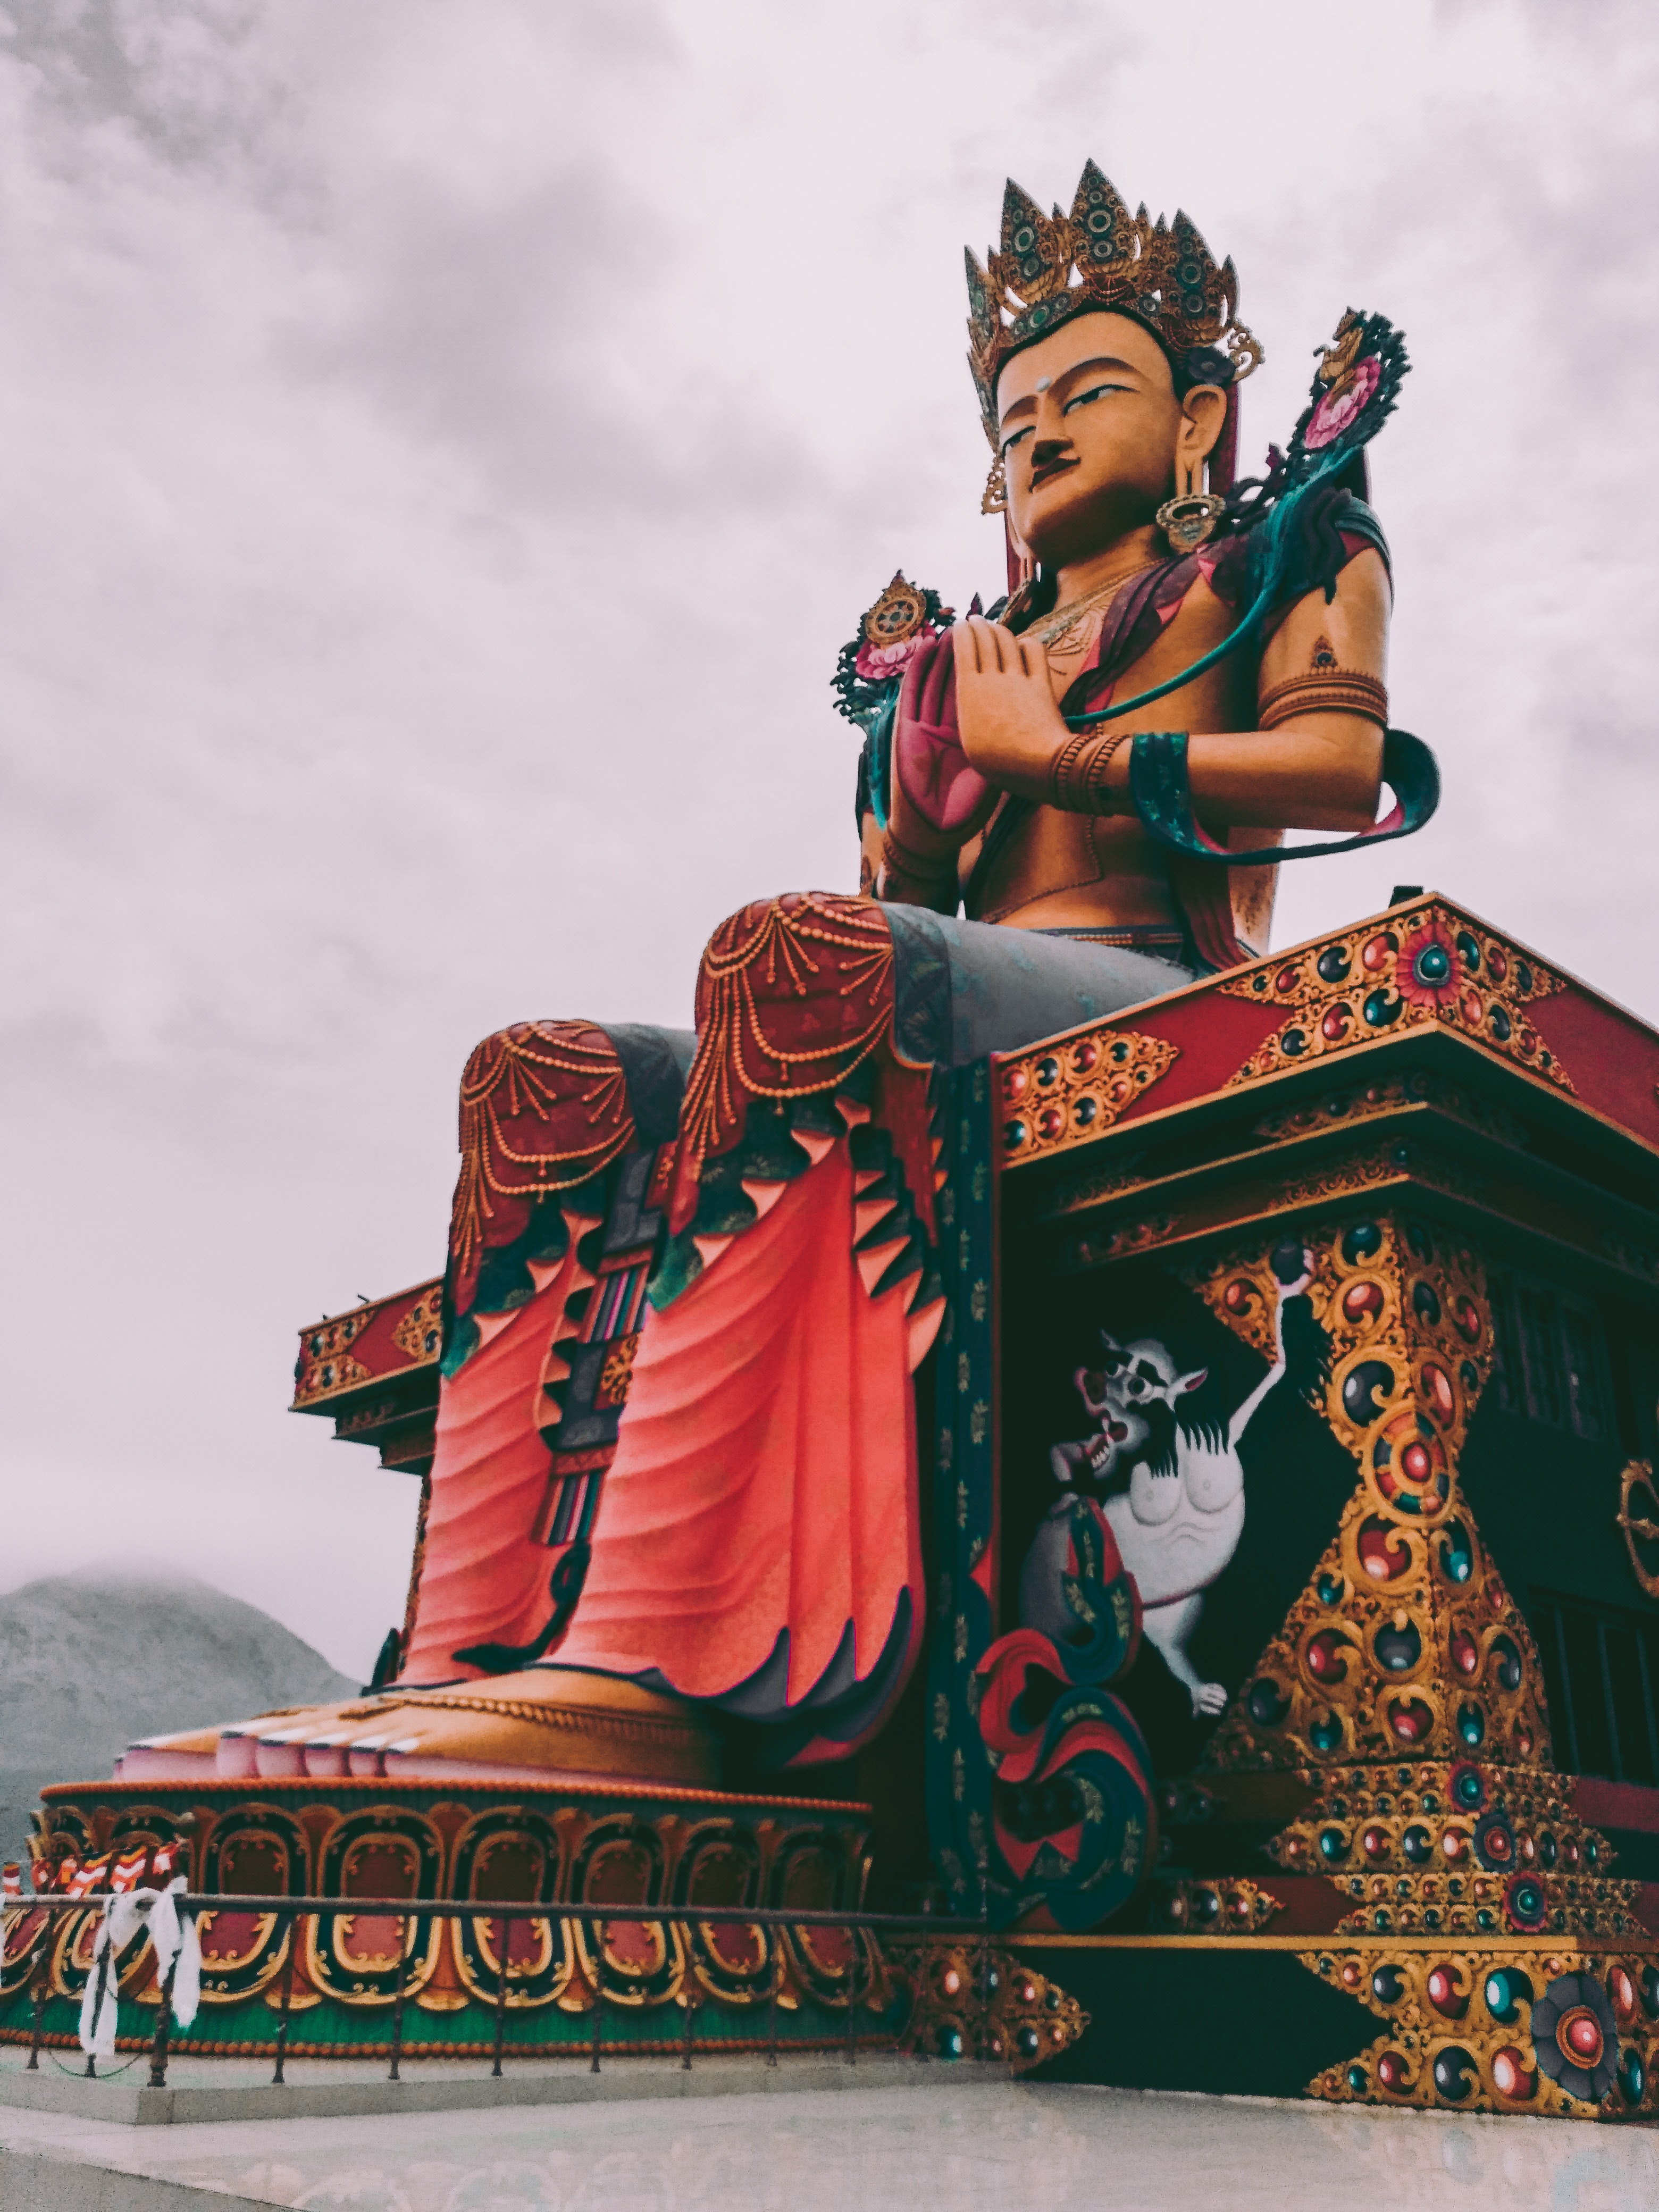
landmark, statue, mythology, architecture, hindu temple, art, temple, stock photography, tourist attraction, sculpture, fictional character, tourism, place of worship, guru